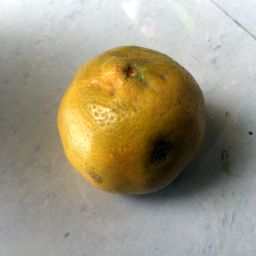
Fruit: Orange
Quality: Good